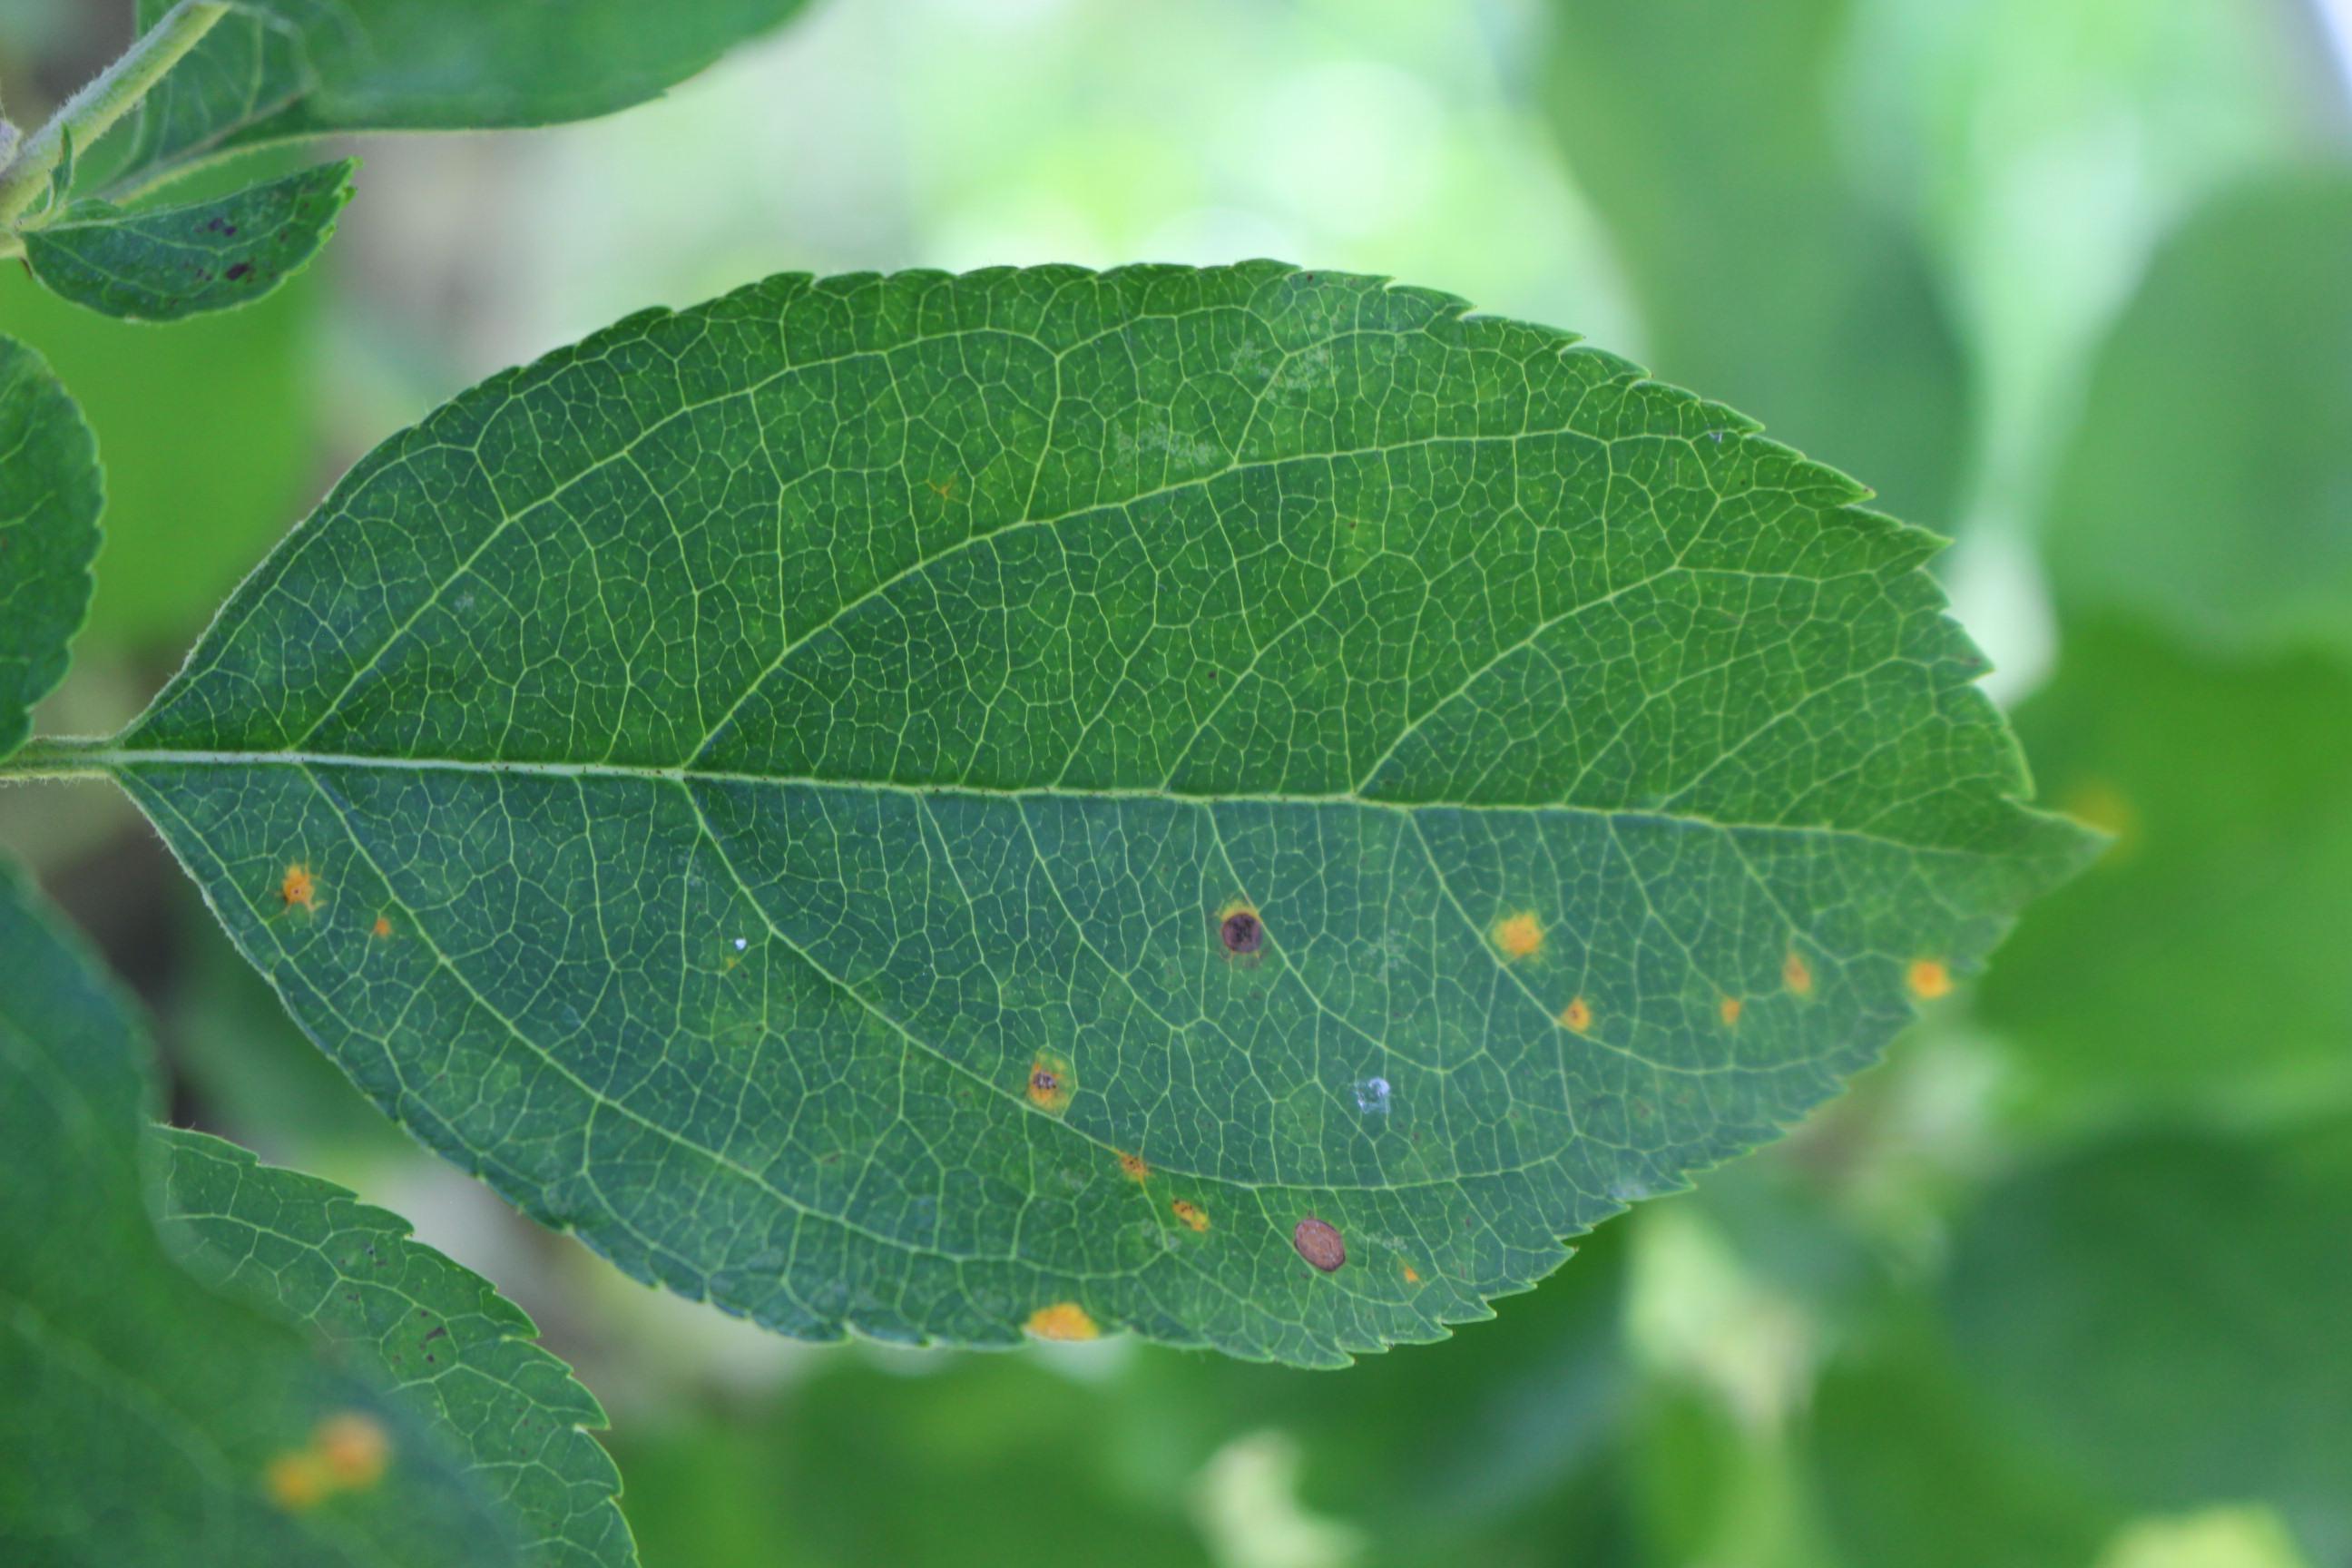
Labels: rust, frog_eye_leaf_spot